Samuel Ayscough

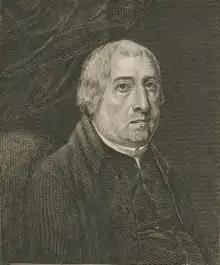
Portrait of Samuel Ayscough,

Samuel Ayscough (29 November 1745 – 30 October 1804) was an English writer and scholar. He was best known for publishing his "Index on Shakespeare" (1790). His index was revised and expanded by English writer Mary Cowden Clarke. He was described as the "Prince of Index Makers" and was very well known throughout his lifetime.